Boots Book-Lovers' Library

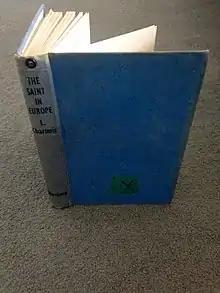
Boots Booklovers Library edition of The Saint in Europe

Books carried the 'green shield' logo on the front and an eyelet at the top of the spine. Membership tokens were rectangles of ivorine with a string similar to a Treasury tag; the string could be secured through the eyelet so that the token acted as a bookmark.